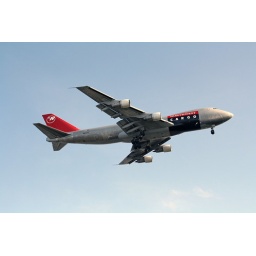
A Northwest Airlines cargo plane flying over Point Woronzof on its way to land at the Anchorage airport.